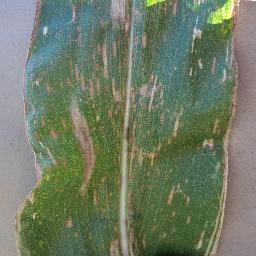
Label: Corn___Cercospora_leaf_spot Gray_leaf_spot